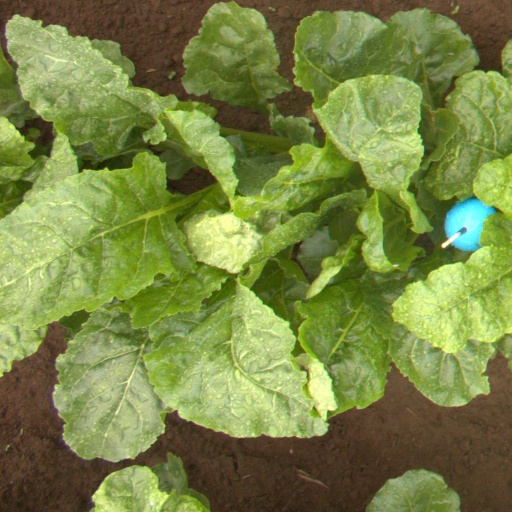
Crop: sugar beet